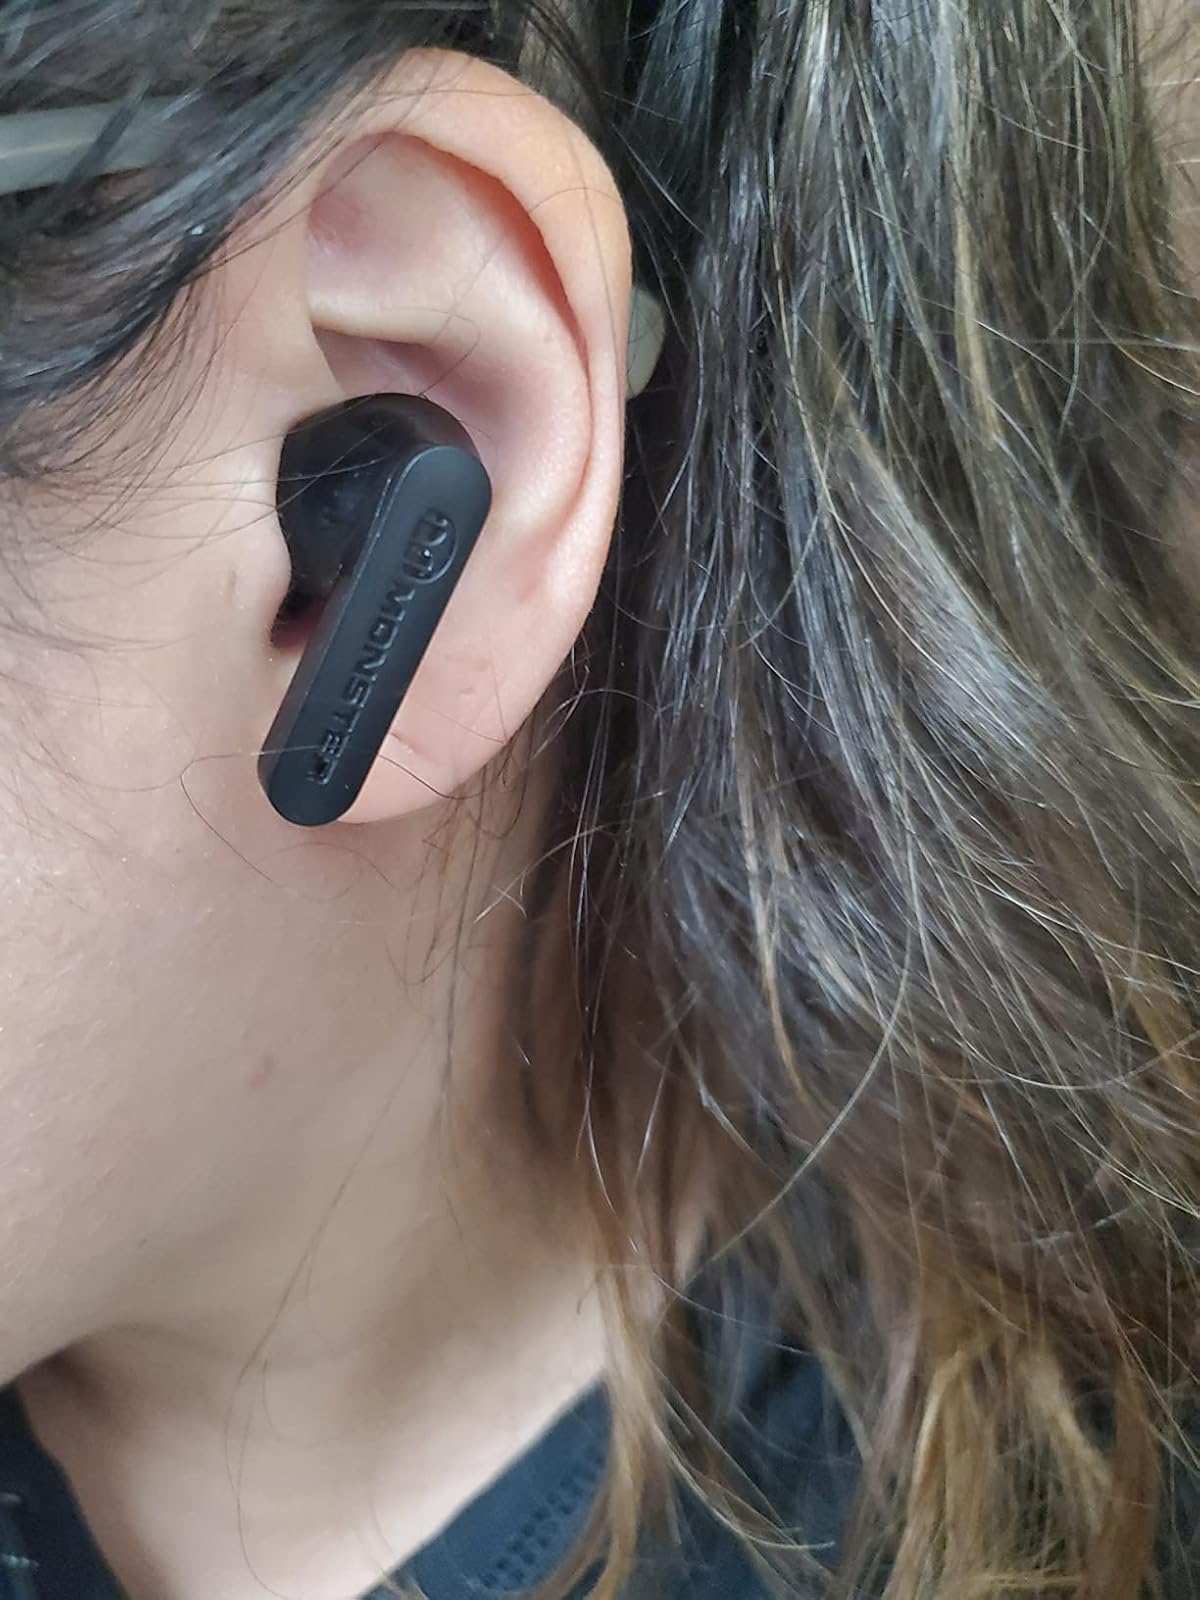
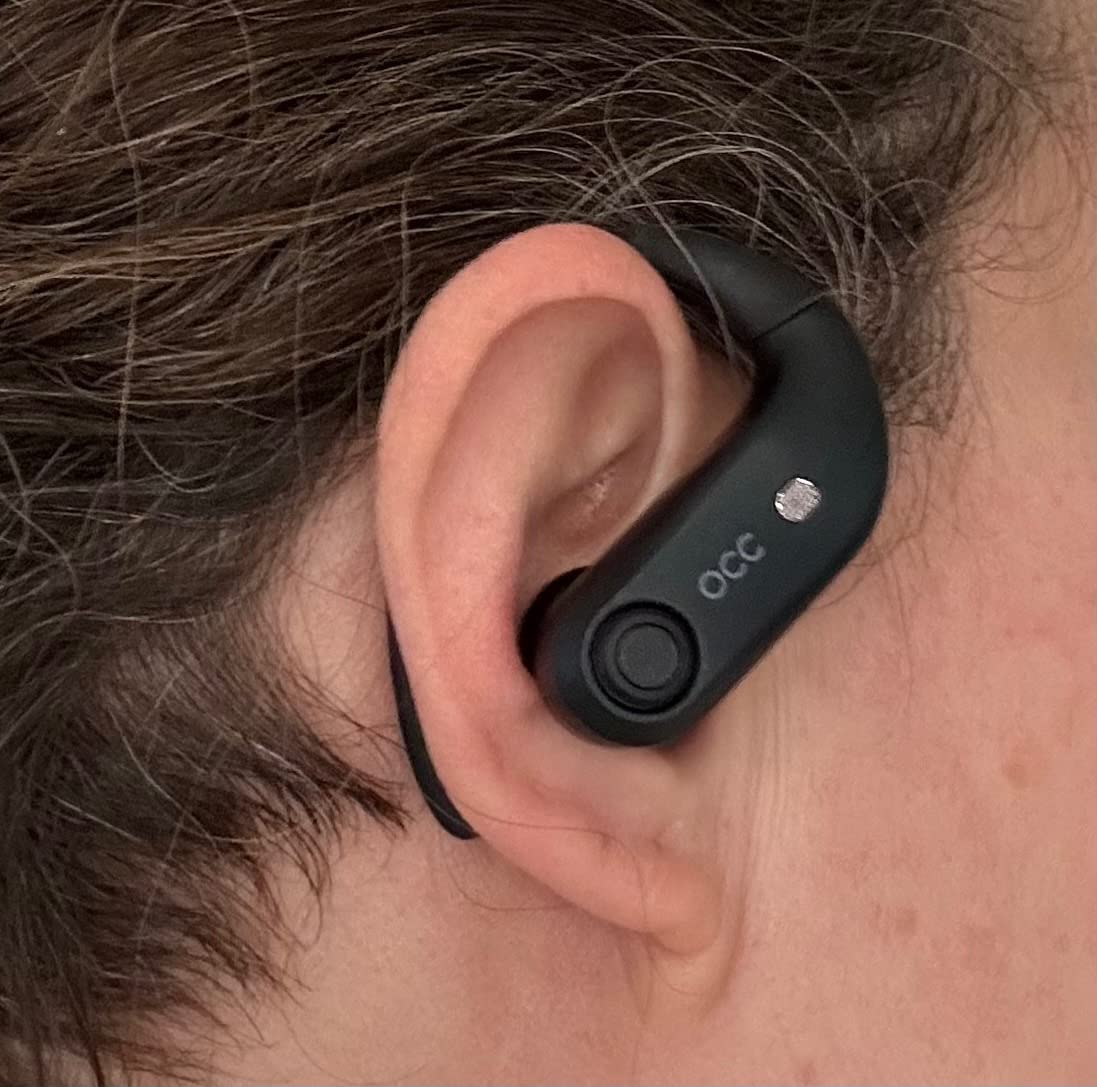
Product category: earbuds
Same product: no